Corsica

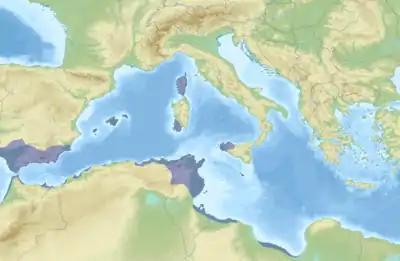
Carthage and its dependencies in 264 BC

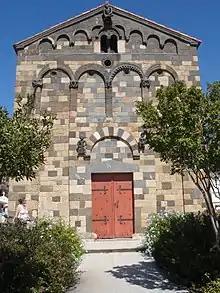
The Romanesque-Pisan style of the Church of Aregno

Corsica has been occupied since the Mesolithic era, otherwise known as the Middle Stone Age. The permanent human presence in Corsica is documented in the Neolithic period from the 6th millennium BC.